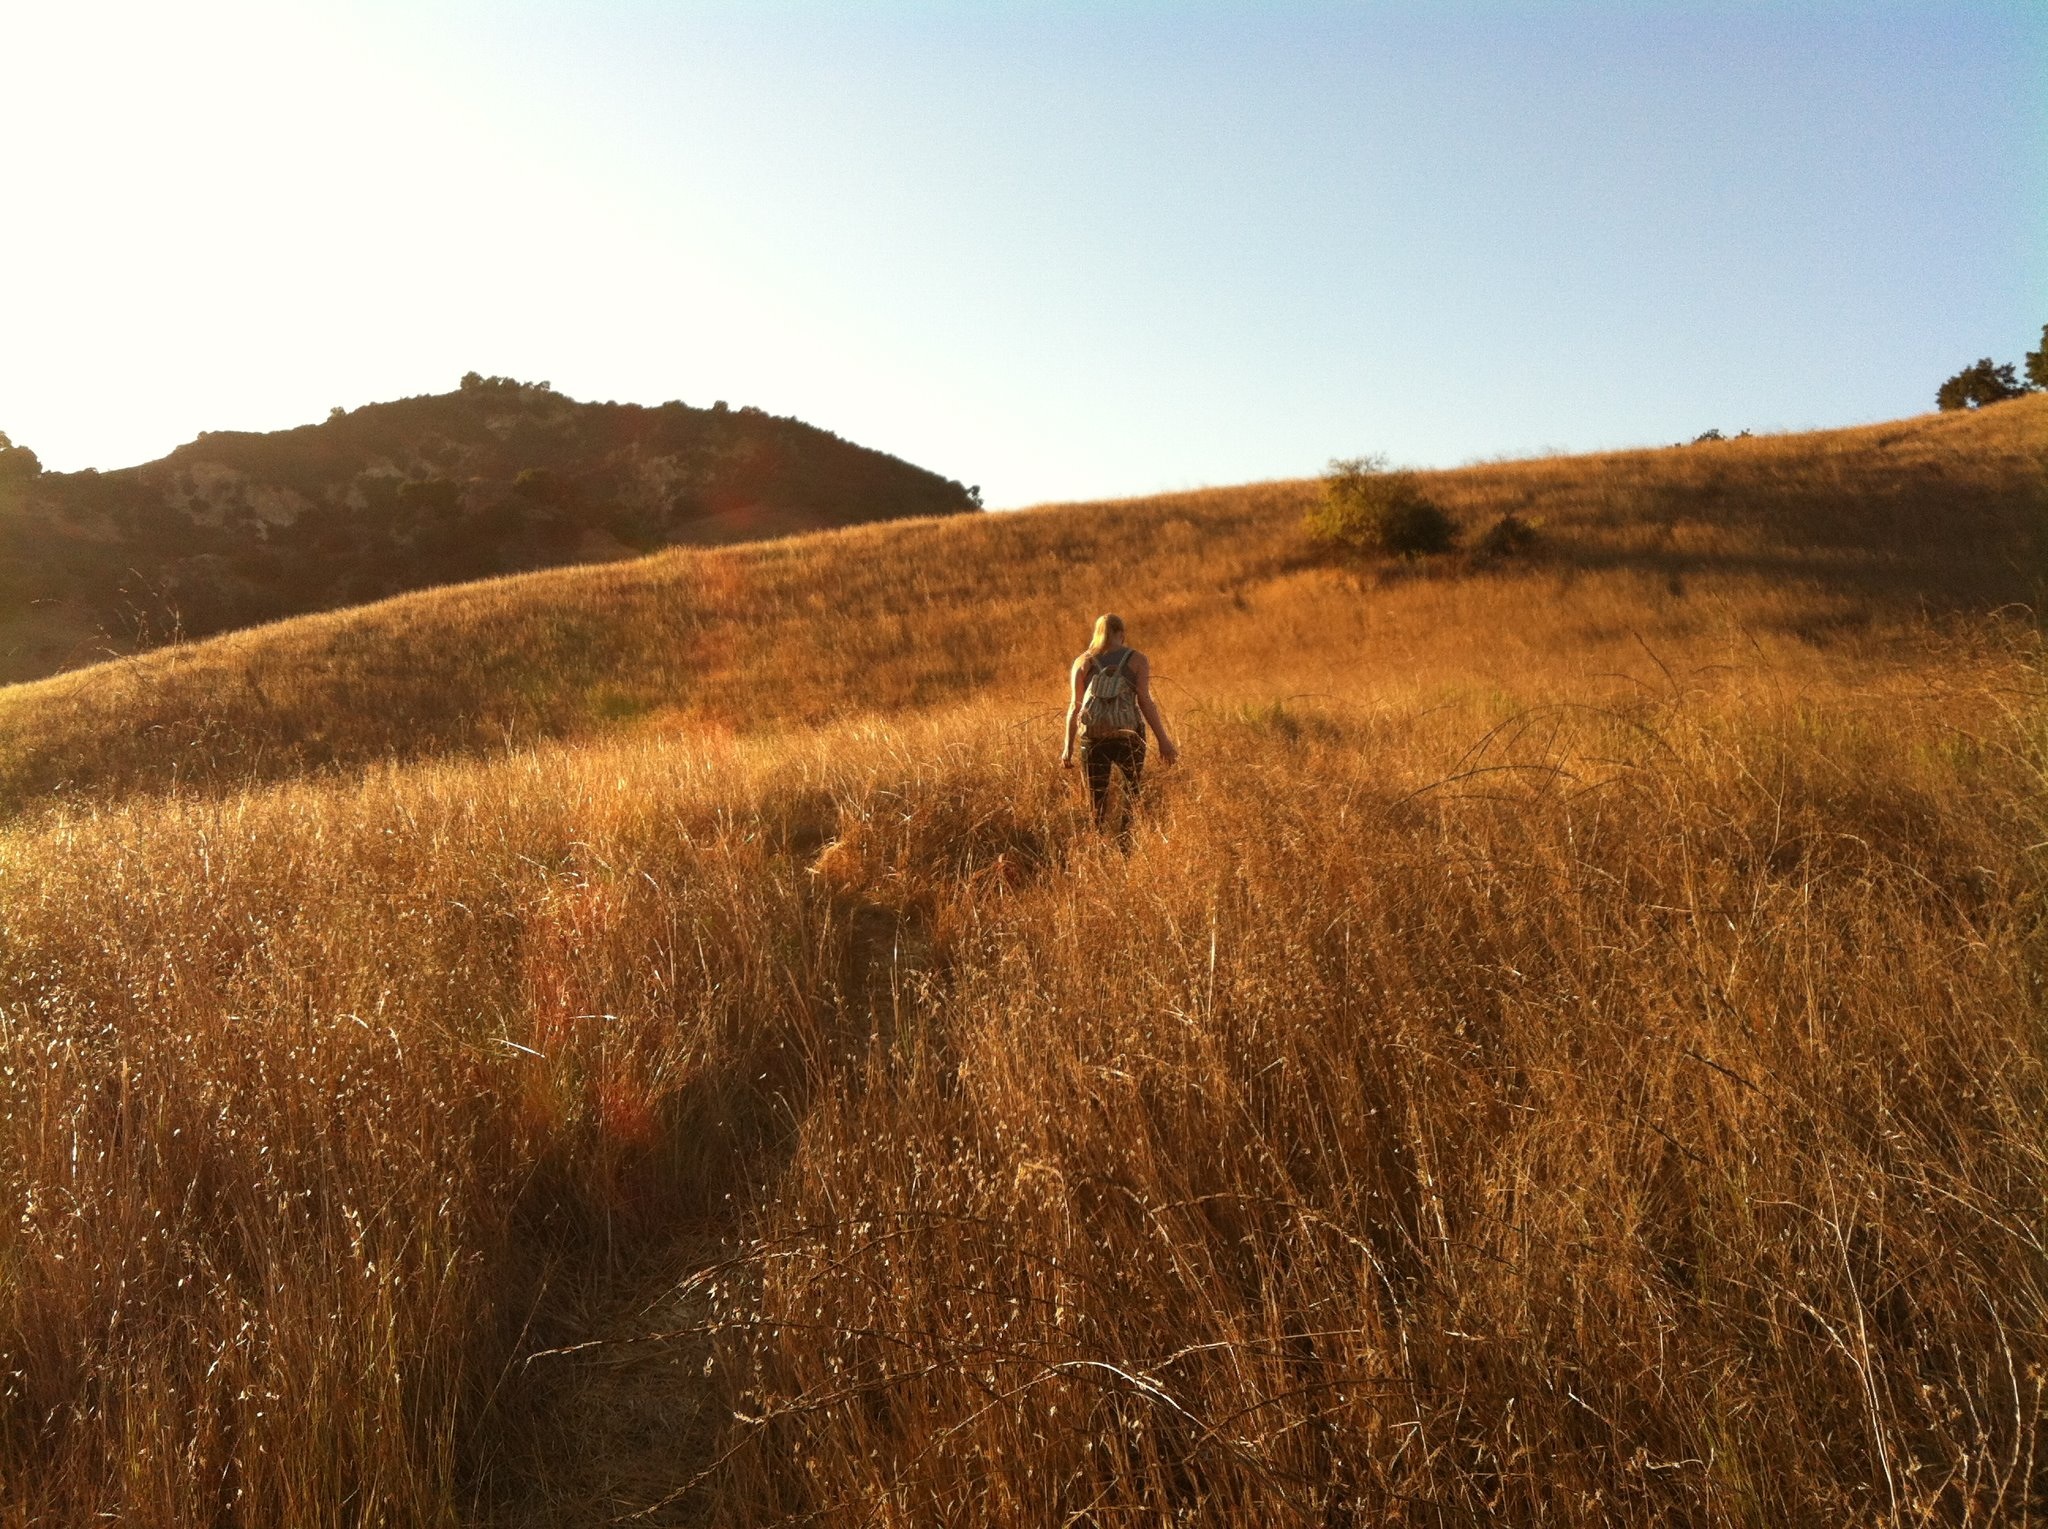
landscape, grass, horizon, wilderness, mountain, field, prairie, hill, savanna, plain, grassland, habitat, ecosystem, steppe, rural area, natural environment, grass family, ecoregion